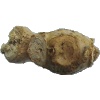
Label: ginger_root